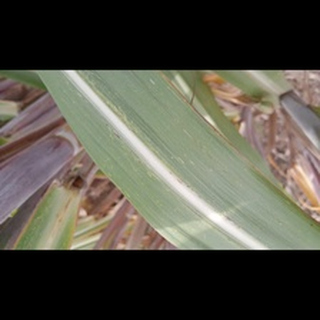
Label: sugarcane_mosaic